I Sexually Identify as an Attack Helicopter

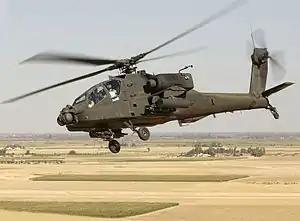
The helicopter flown by the protagonist is the fictional "AH-70 Apache Mystic", possibly related to the AH-64 Apache shown here.

Some time in the near future, the United States is fighting a war against the "Pear Mesa Budget Committee", a local AI government that emerged from an environmental and medical catastrophe on the Gulf Coast. The story is told from the perspective of Barb (a call sign, not "Barbara"), formerly called Seo Ji Hee. The U.S. Army neuromedically reassigned Barb's gender identity to "attack helicopter" to make Barb a better helicopter pilot. As a result, warfare is now part of Barb's gender role, much as wearing skirts would be part of a woman's.